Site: brandenburg
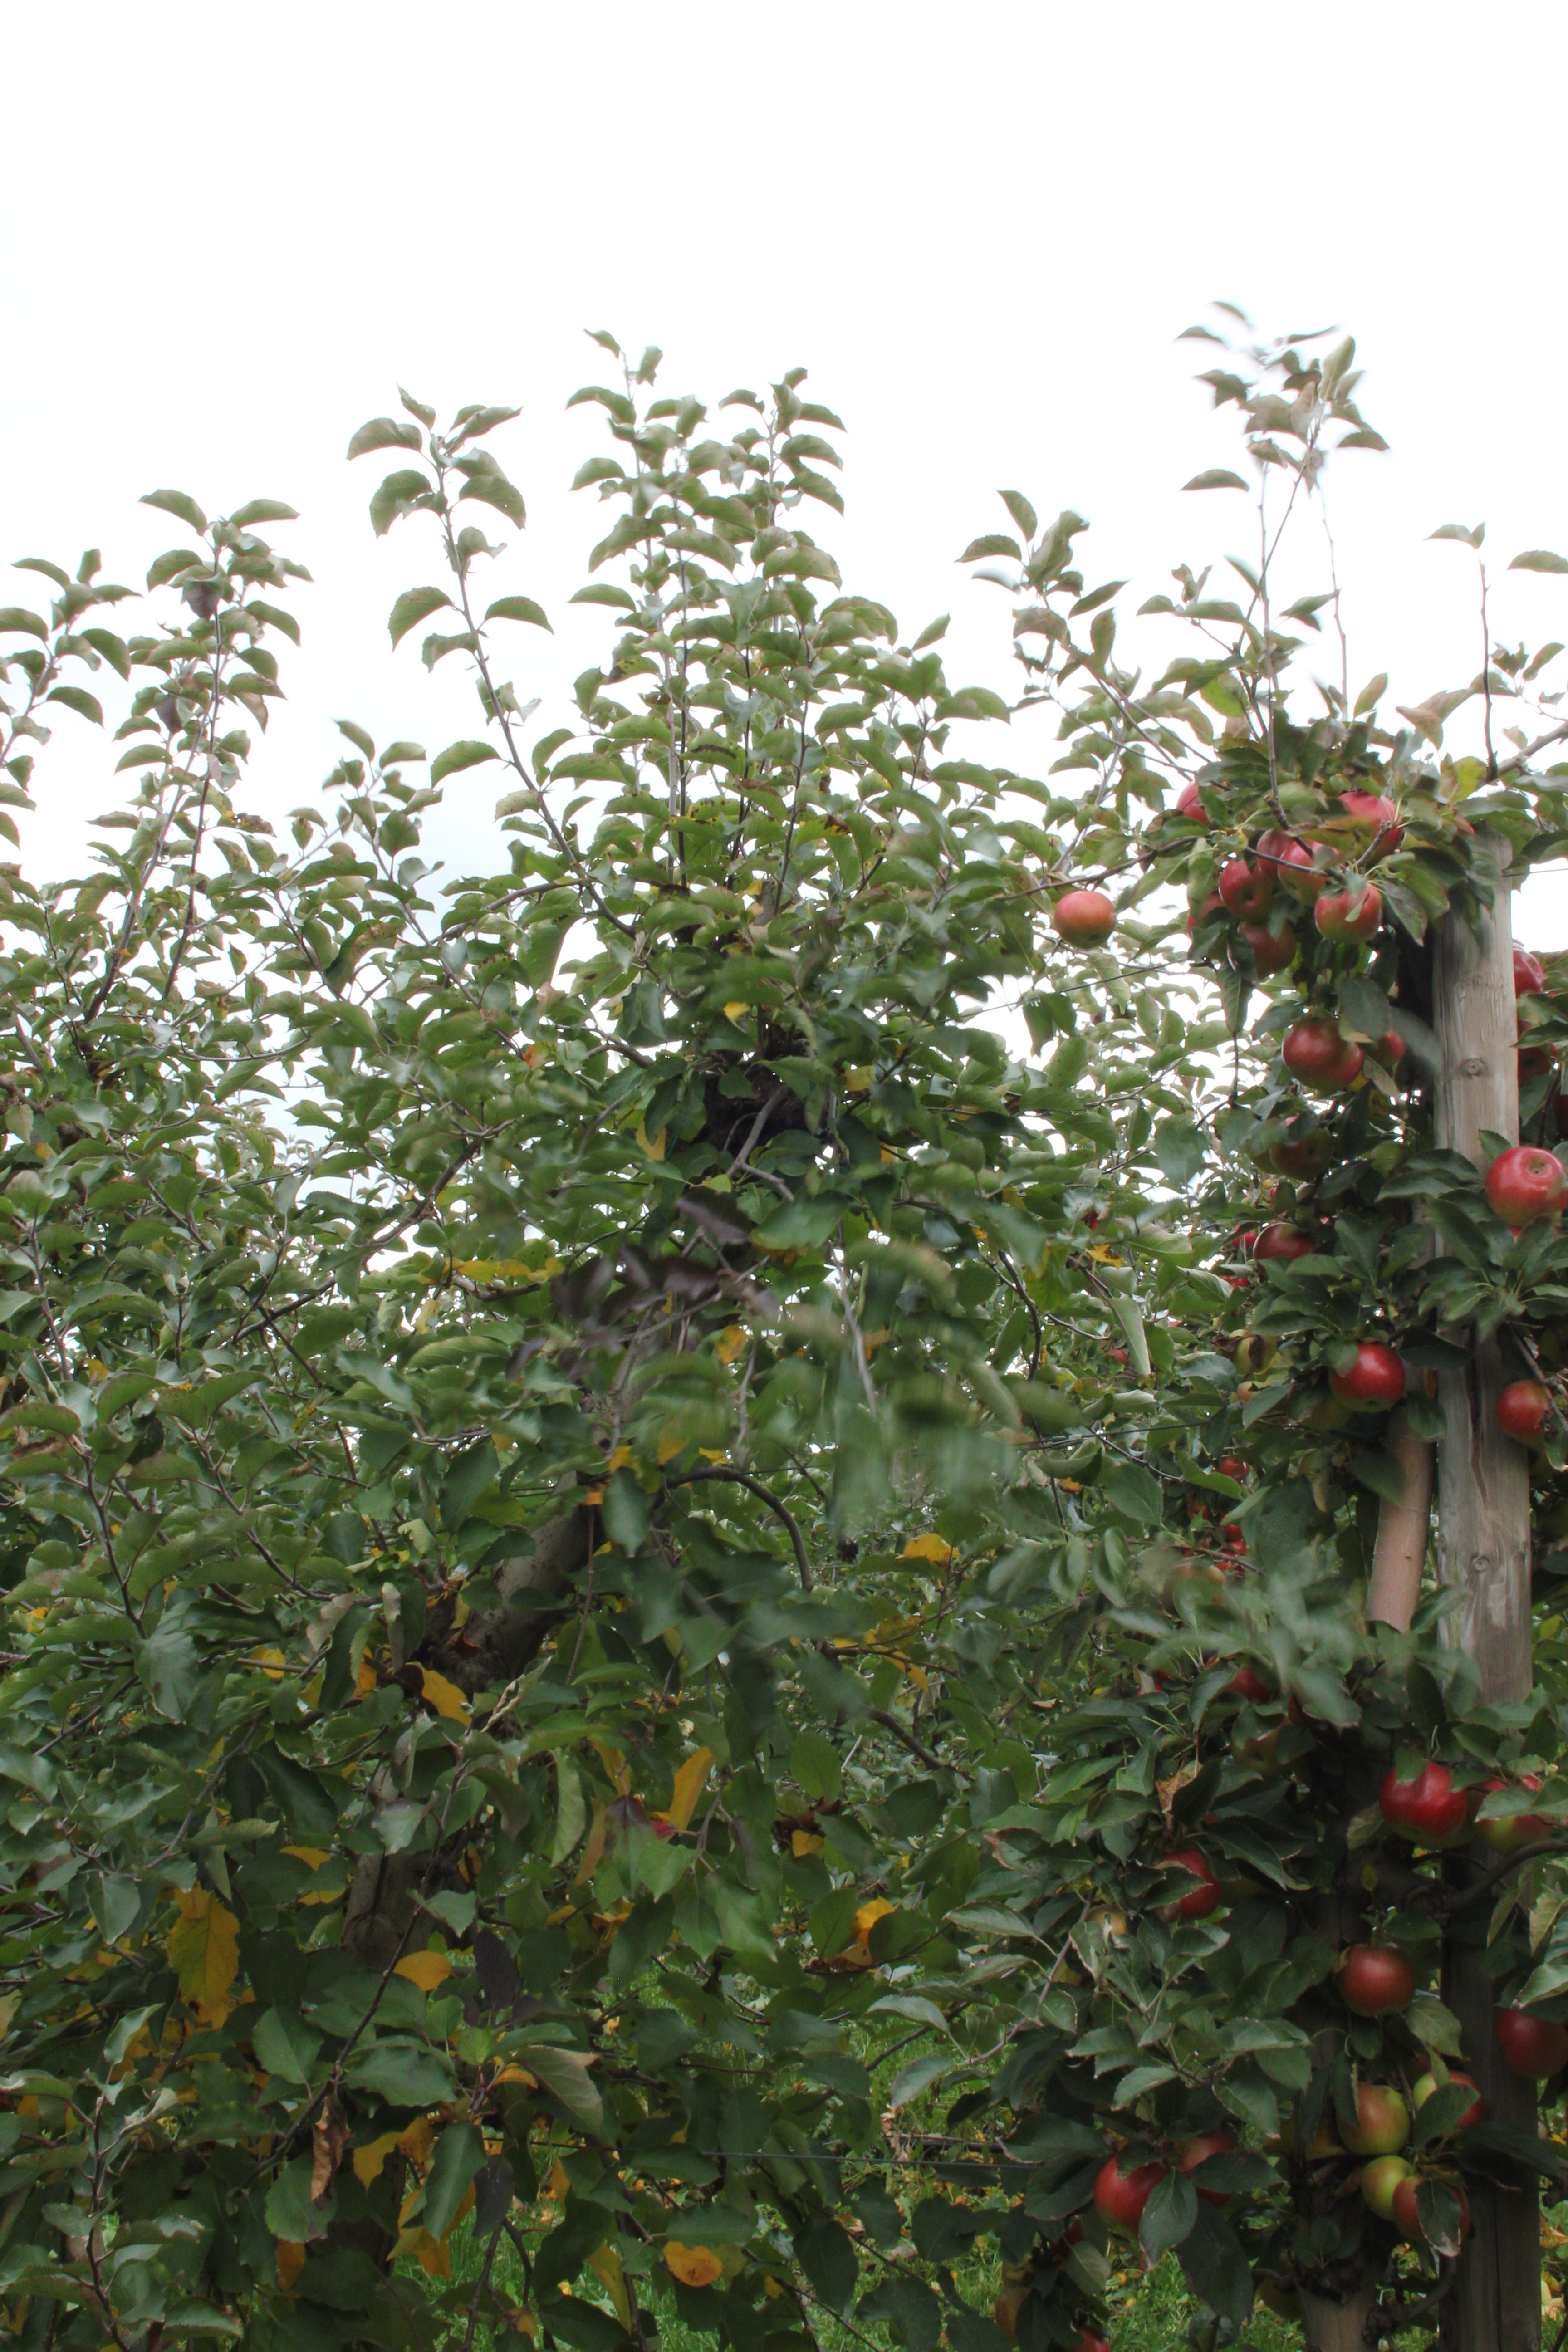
Growth stage (BBCH 91): Senescence, beginning of dormancy